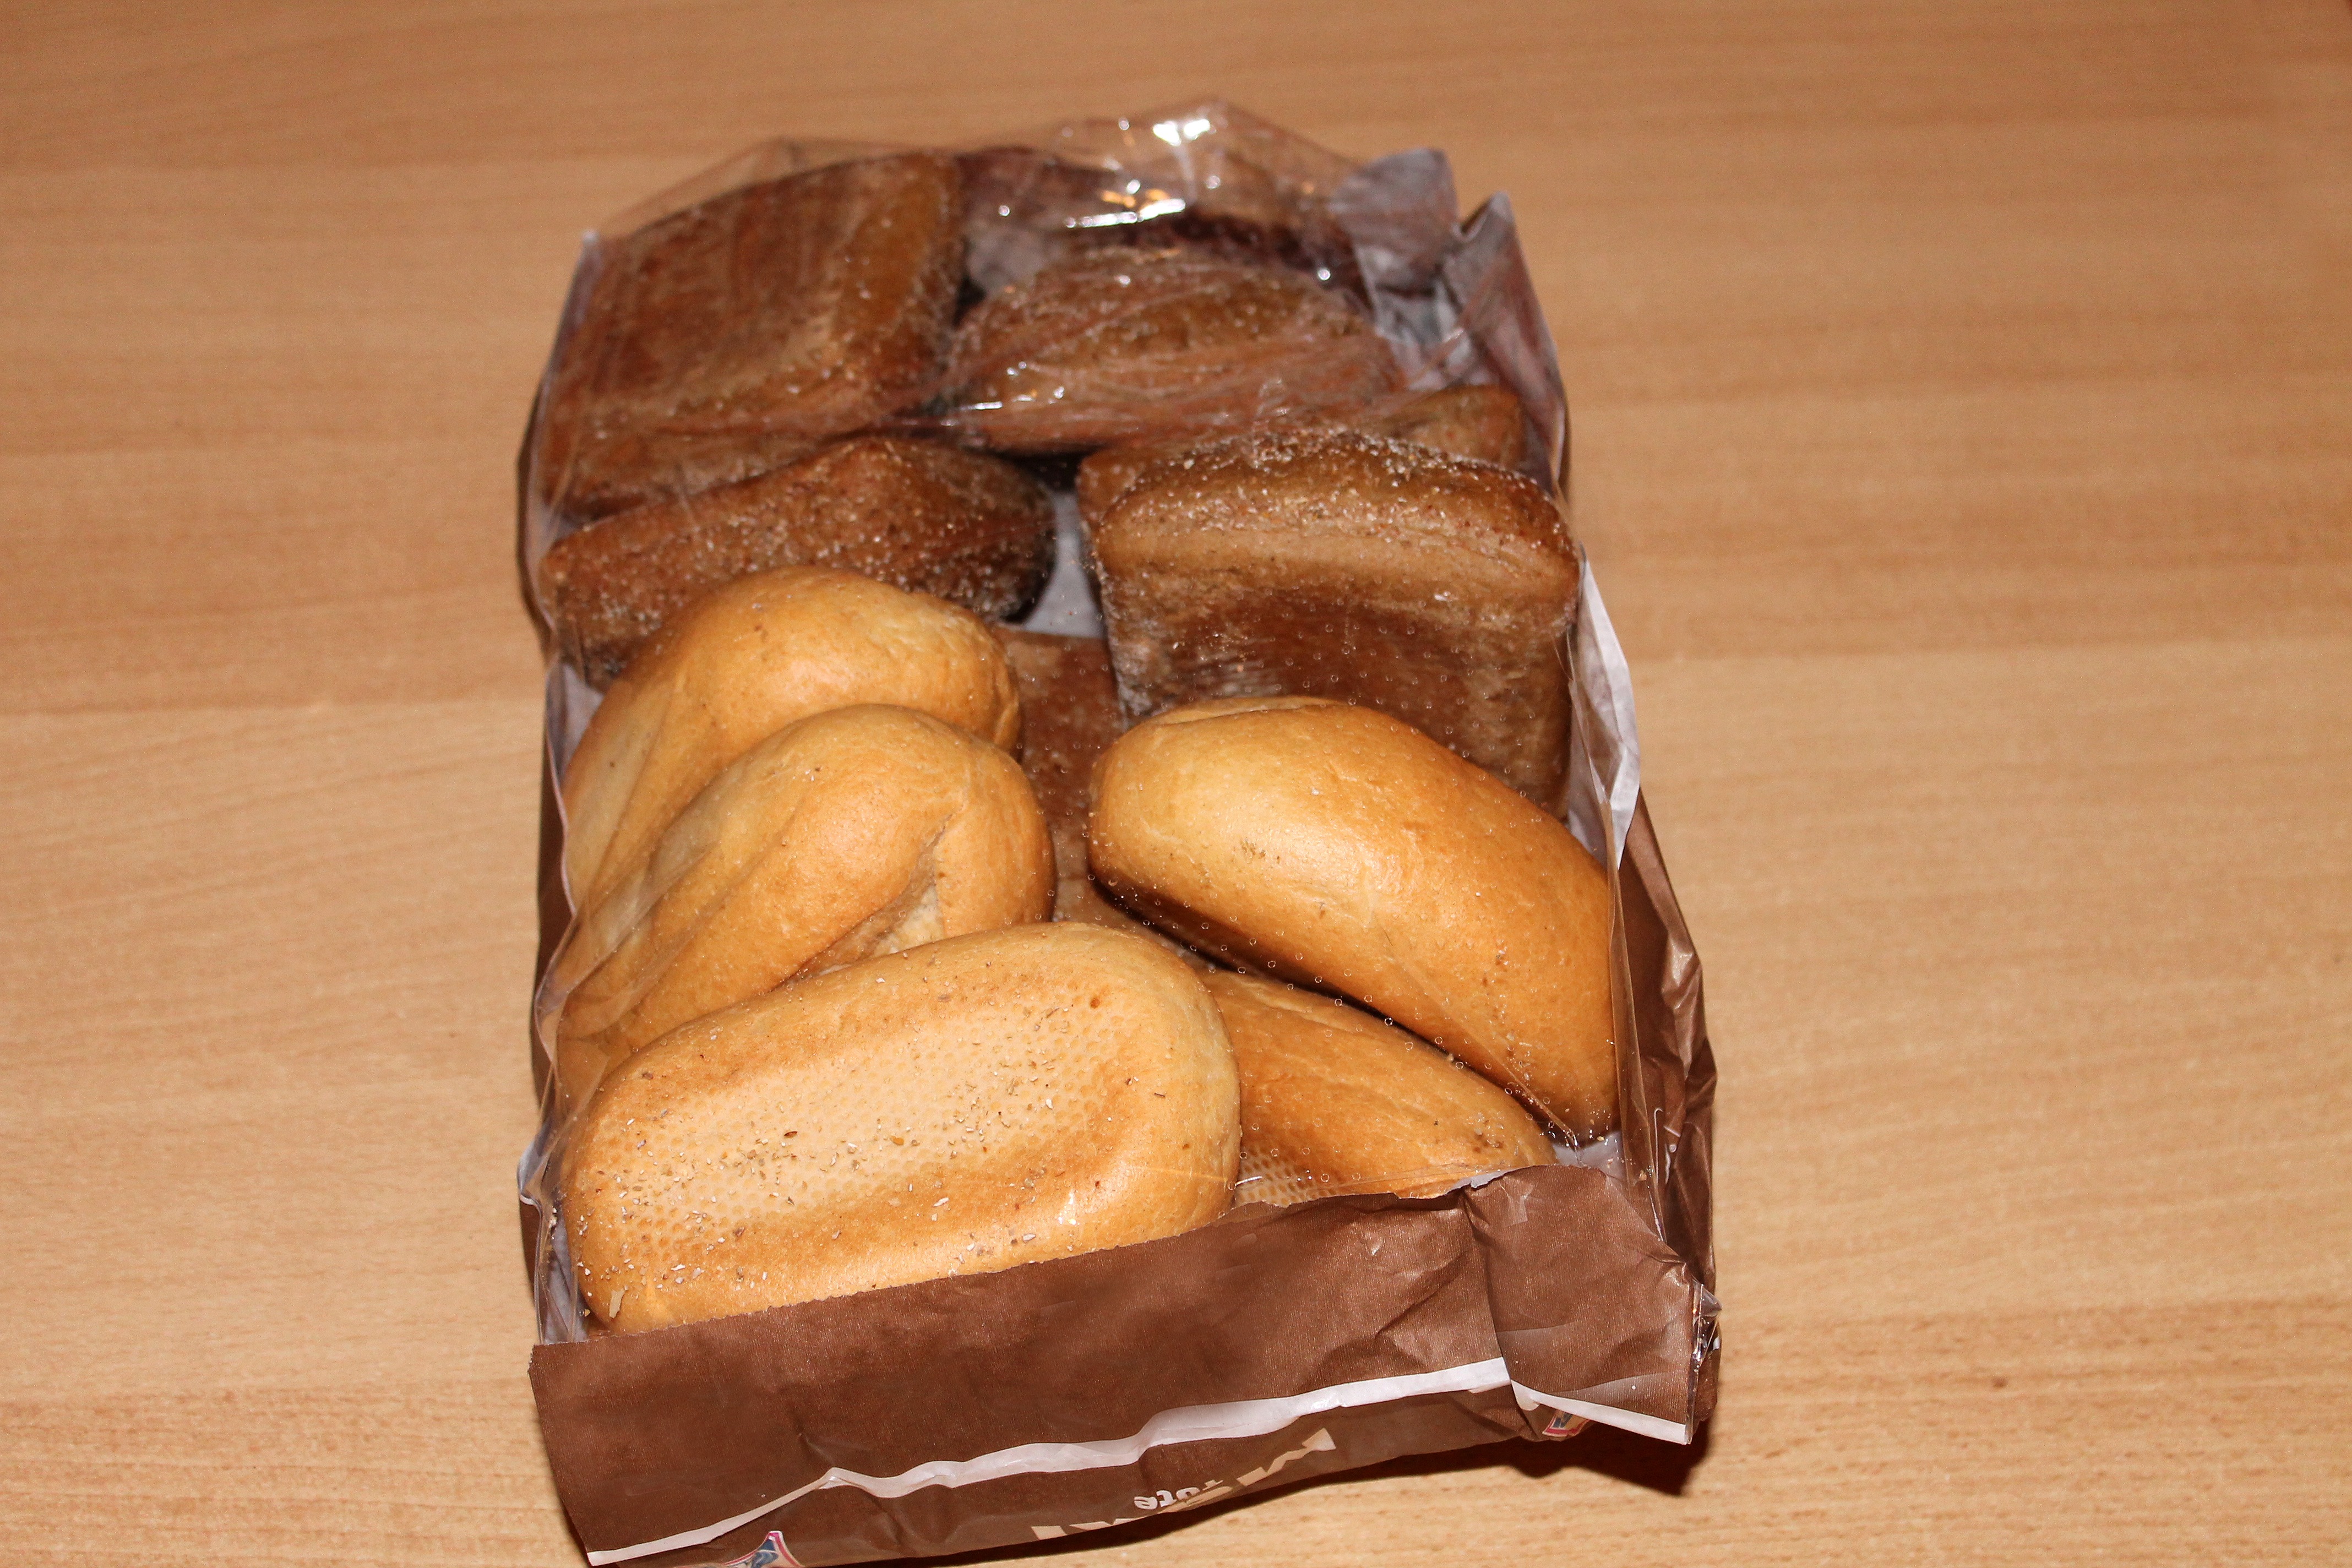
meal, food, produce, breakfast, baking, dessert, bread, roll, baked goods, cakes, weizenbroetchen, grass family